Seattle Sounders (1994–2008)

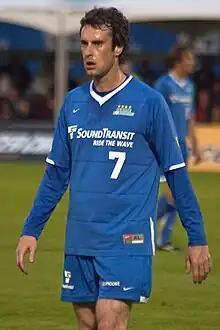
Leighton O'Brien in the Seattle Sounders strip

The club was founded in 1994 and named after the original Seattle Sounders team, which played from 1974 to 1983 in the North American Soccer League. Former coach Alan Hinton had acquired rights to the Sounders name after the club folded and began a campaign to bring an American Professional Soccer League (APSL; later the A-League) team to the city in 1992. The league previously had another Seattle team, the Seattle Storm, that had joined from the Western Soccer Alliance and played for one APSL season in 1990 before they folded.